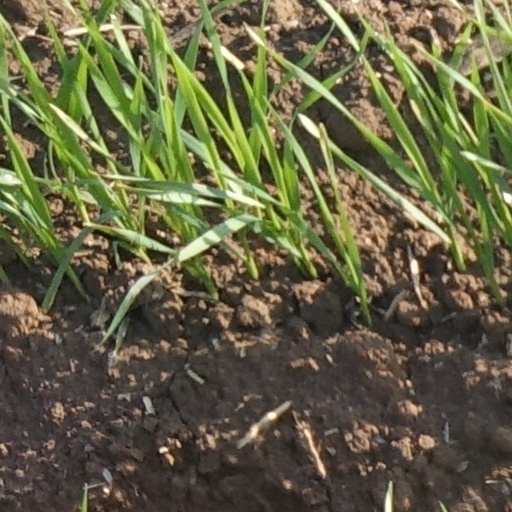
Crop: wheat